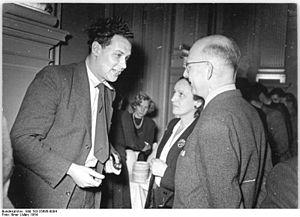
Franz Carl Weiskopf est un écrivain germano-tchèque d'expression allemande.